Hugh Walpole

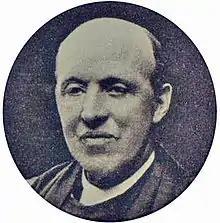
Somerset Walpole, the author's father

Mildred Walpole found it hard to settle in New Zealand, and something of her restlessness and insecurity affected the character of her eldest child. In 1889, two years after the birth of the couple's daughter, Dorothea ("Dorothy"), Somerset Walpole accepted a prominent and well-paid academic post at the General Theological Seminary, New York. Robert ("Robin"), the third of the couple's children, was born in New York in 1892. Hugh and Dorothy were taught by a governess until the middle of 1893, when the parents decided that he needed an English education.